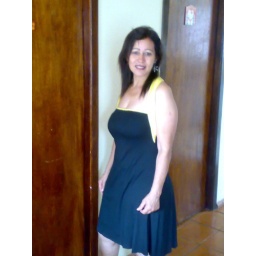
Regia in her house in a blue dress